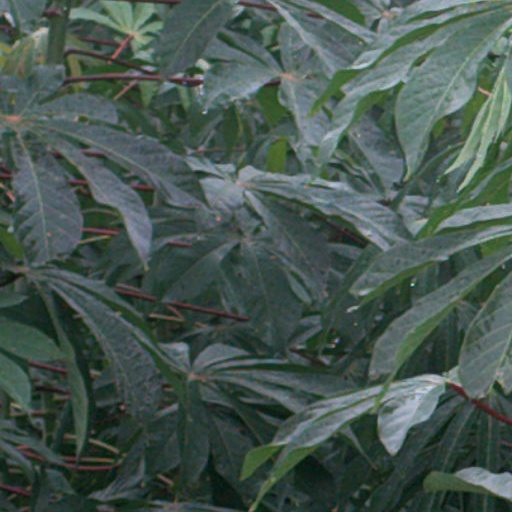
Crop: cassava